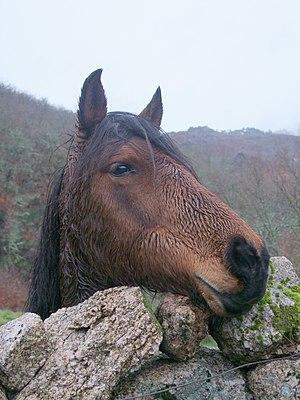
Le Garrano est une race de poneys d'allures, originaire des montagnes du Nord-ouest du Portugal. Rattaché au groupe des poneys du Nord de la Péninsule ibérique, il est localement monté, bâté ou encore attelé. Avec environ 4 000 individus recensés en 2017, le Garrano est une race rare.